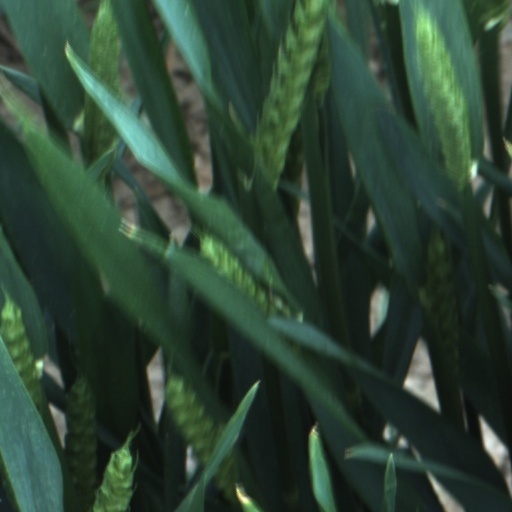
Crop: wheat